Science in the Renaissance

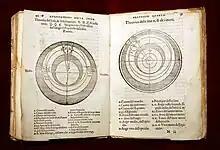
Pages from 1550 "Annotazione" on Sacrobosco's "De sphaera mundi", showing the Ptolemaic system

The astronomy of the late Middle Ages was based on the geocentric model described by Claudius Ptolemy in antiquity. Probably very few practicing astronomers or astrologers actually read Ptolemy's "Almagest", which had been translated into Latin by Gerard of Cremona in the 12th century. Instead they relied on introductions to the Ptolemaic system such as the "De sphaera mundi" of Johannes de Sacrobosco and the genre of textbooks known as "Theorica planetarum". For the task of predicting planetary motions they turned to the Alfonsine tables, a set of astronomical tables based on the "Almagest" models but incorporating some later modifications, mainly the trepidation model attributed to Thabit ibn Qurra. Contrary to popular belief, astronomers of the Middle Ages and Renaissance did not resort to "epicycles on epicycles" in order to correct the original Ptolemaic models—until one comes to Copernicus himself.